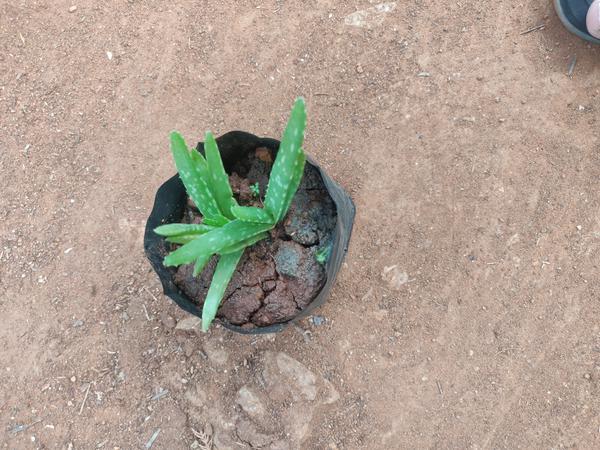
Plant: Aloevera